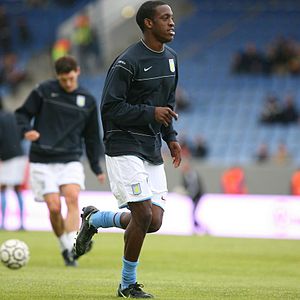
Isaiah Osbourne
Isaiah Osbourne er en engelsk fodboldspiller, der spiller for Forest Green Rovers. Han har tidligere spillet hos blandt andet Blackpool, Aston Villa, Nottingham Forest og Middlesbrough.